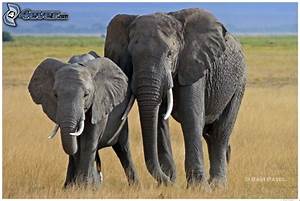
Label: elephant